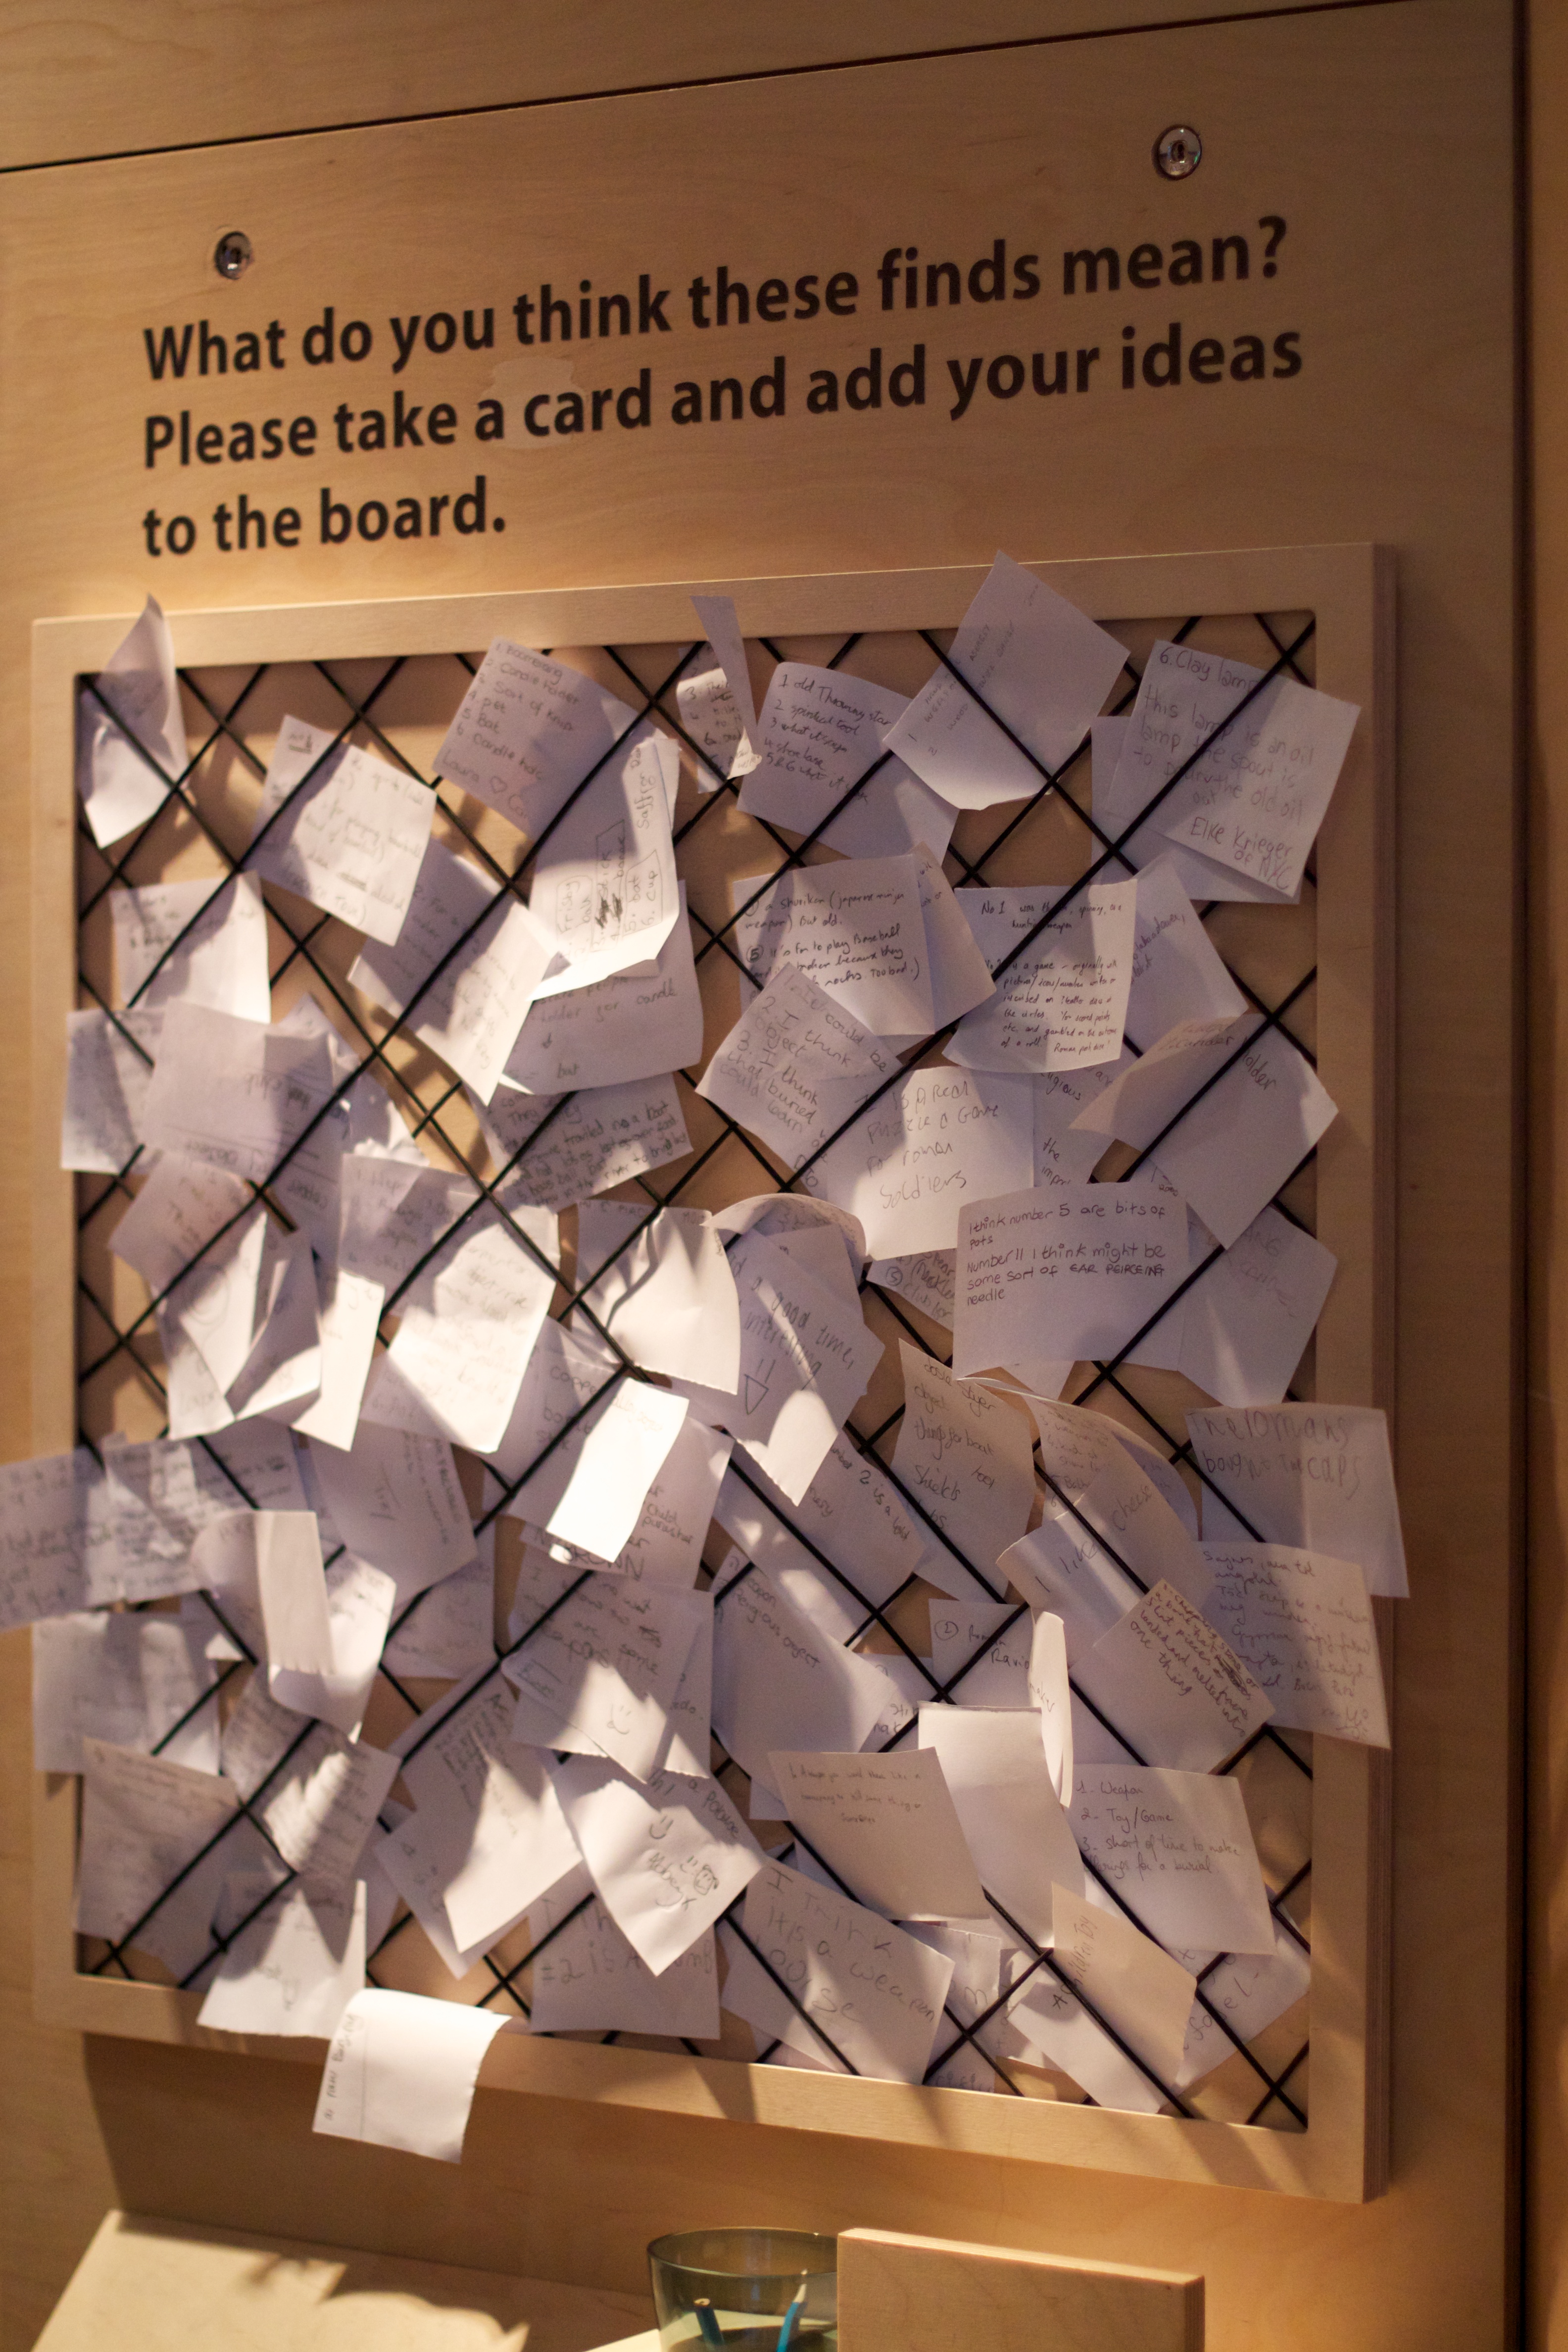
wood, wall, lighting, art, design, shape, modern art